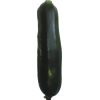
Label: Zucchini dark 1